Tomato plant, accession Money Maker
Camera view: horizontal (90 deg, fisheye); turntable rotation: 270 degrees
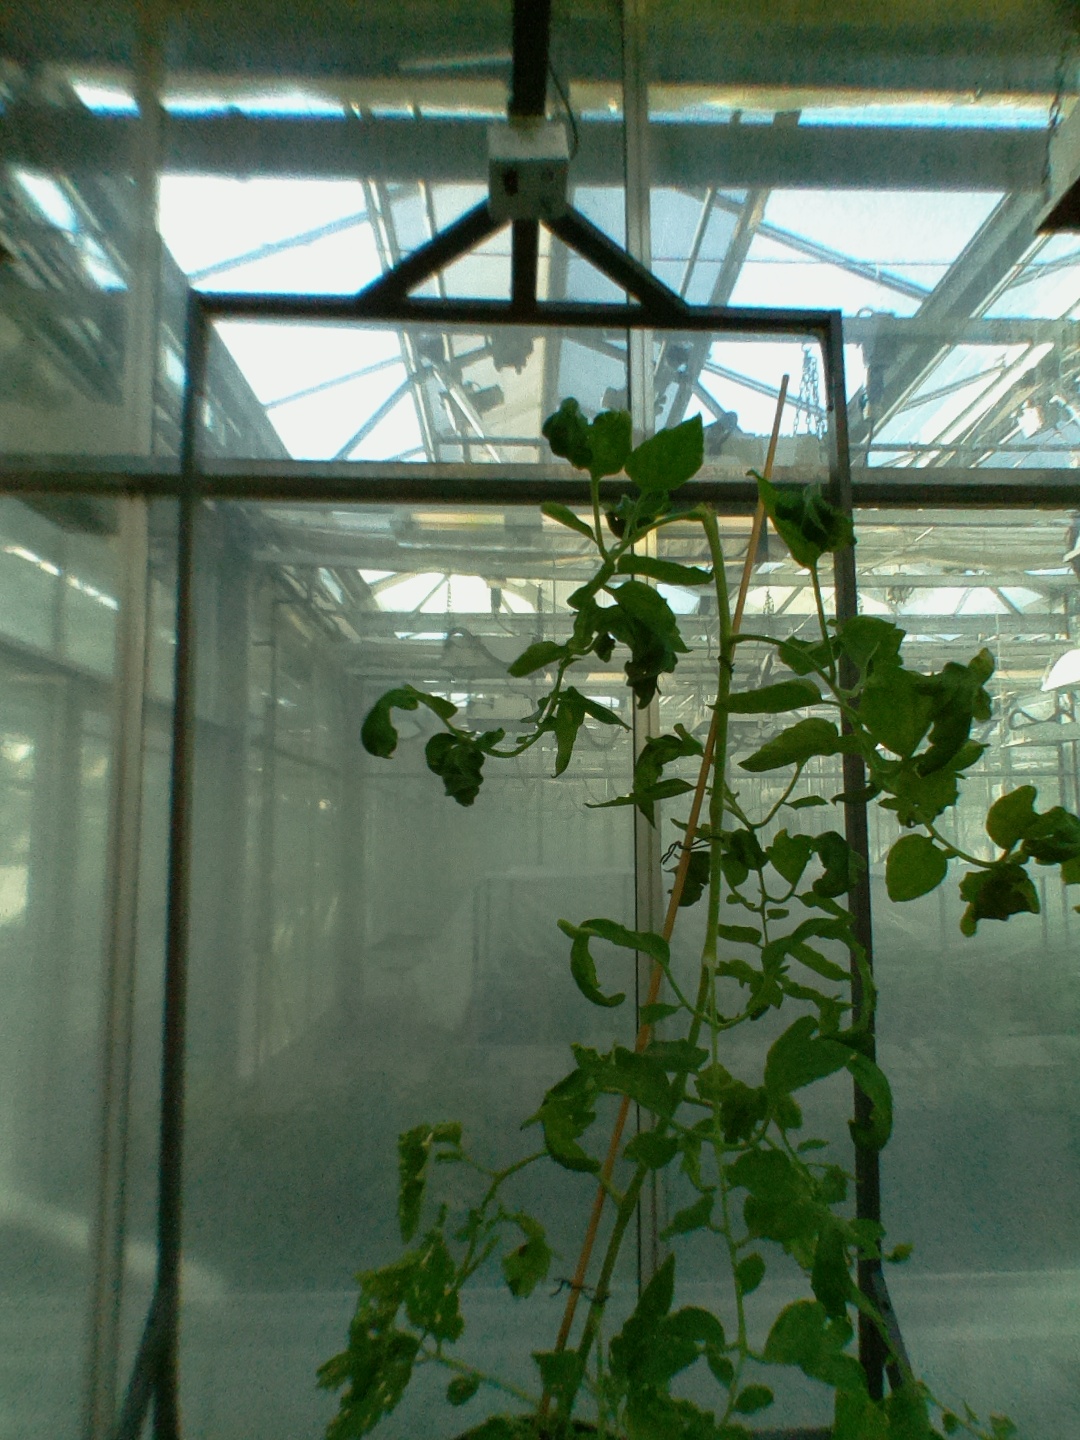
BBCH growth stage 52: 2 inflorescences visible